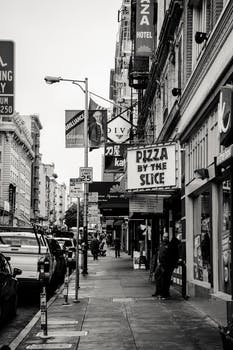
Label: No Watermark